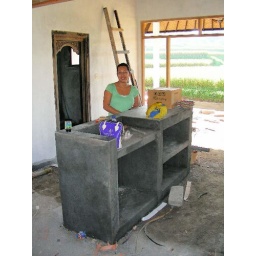
1/6/07 - the lady of the house in kitchen